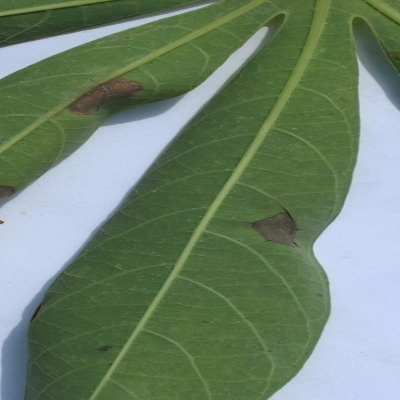
Crop: Cassava
Condition: bacterial blight